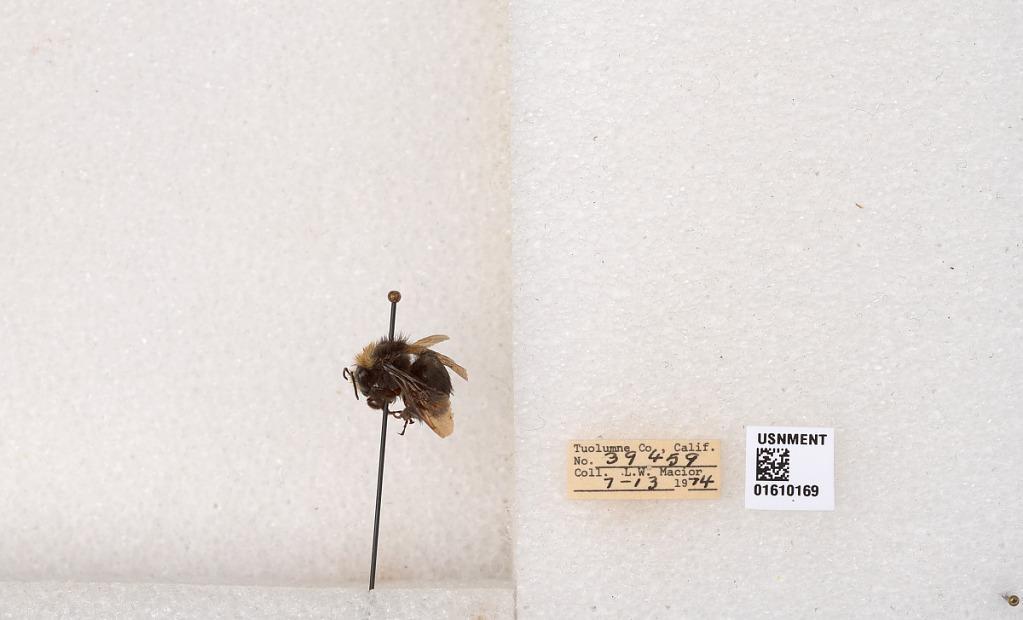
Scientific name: Bombus (Pyrobombus) vosnesenskii Radoszkowski
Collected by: L. Macior
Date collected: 1974-7-13
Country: United States
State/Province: California
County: Tuolumne
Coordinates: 37.9712, -120.228